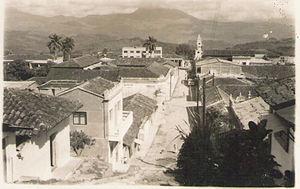
Simojovel est une municipalité du Chiapas, au Mexique. Elle couvre une superficie de 446,99 km² et compte 44 295 habitants en 2015.